Archaeological sites in Naples

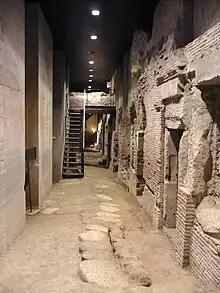
Macellum

The excavations of the Municipio station have proved so fruitful that they have been described by archaeologists as the "wells of St. Patrick". In this excavation alone many thousands of ceramic fragments have been found. The result has been a combination of station and archaeological park with many of the ancient remains preserved "in-situ".